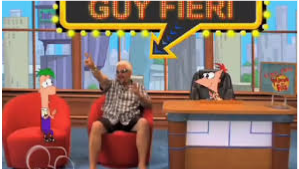
Portrait style: Cartoon Portrait